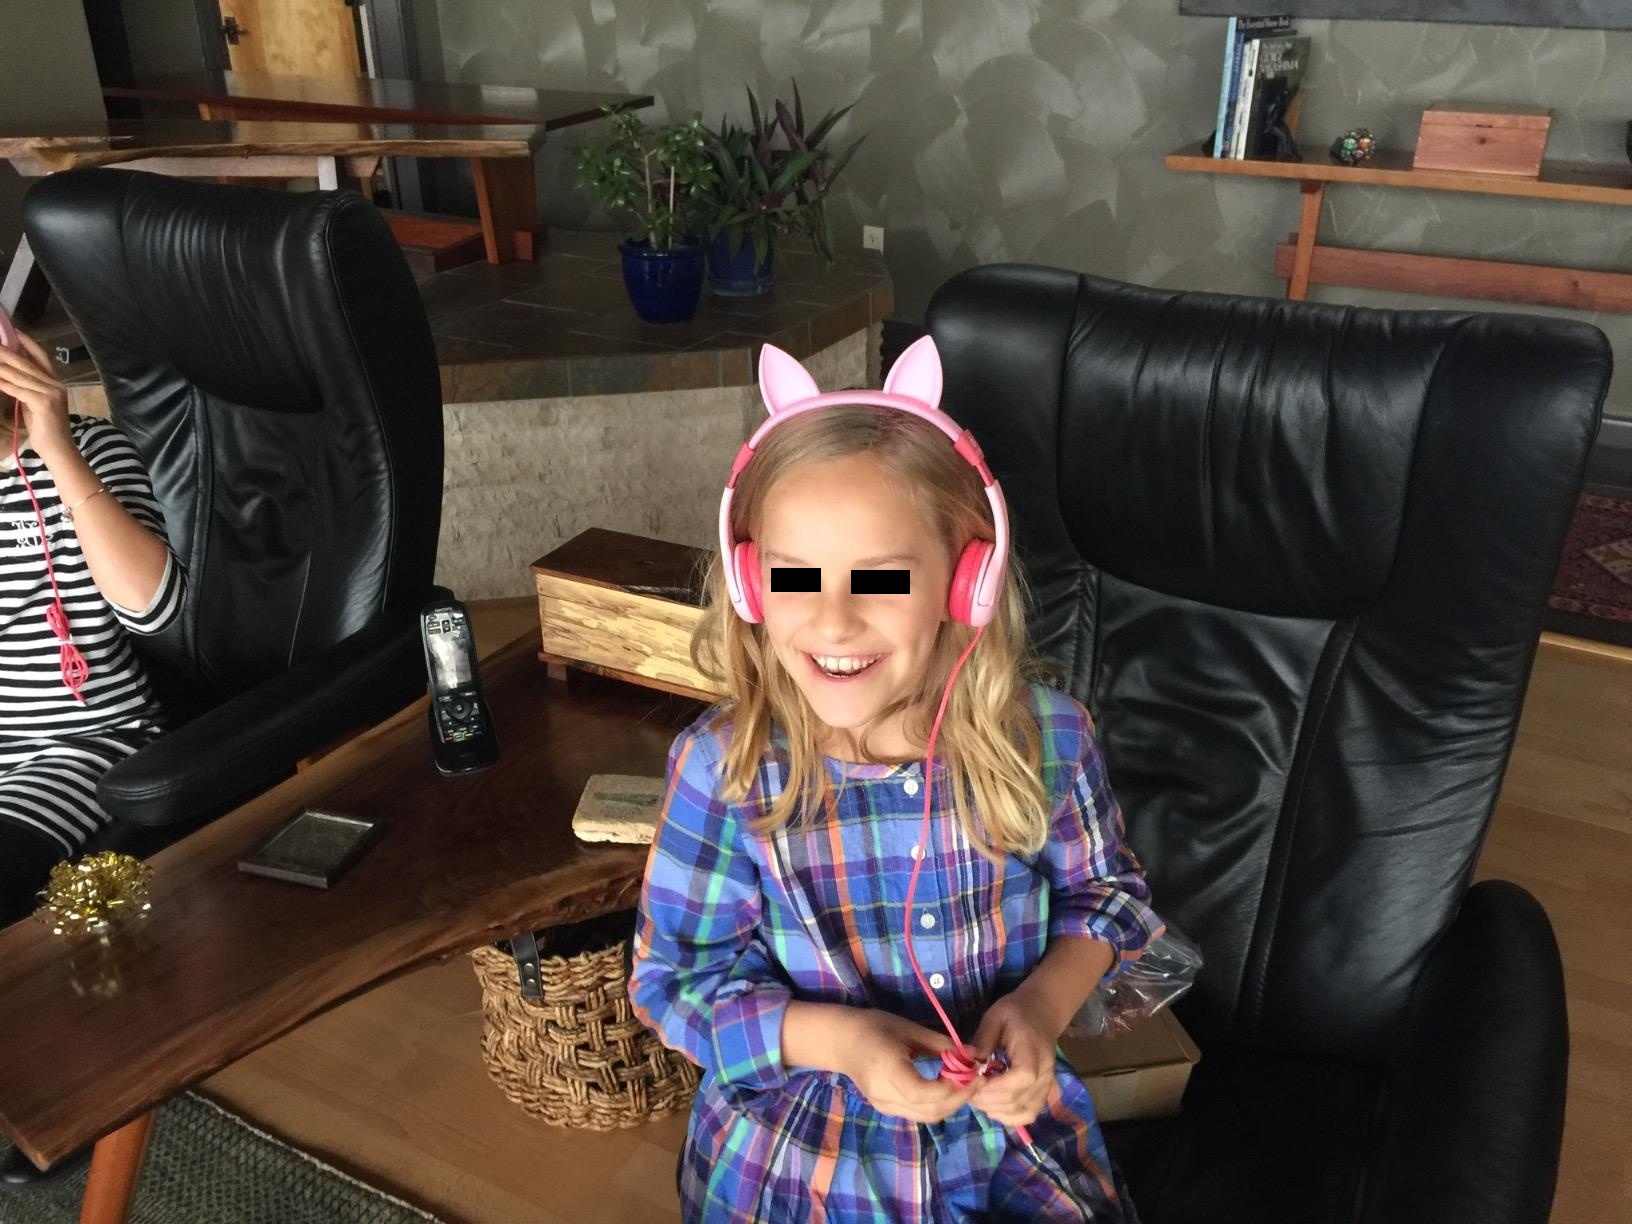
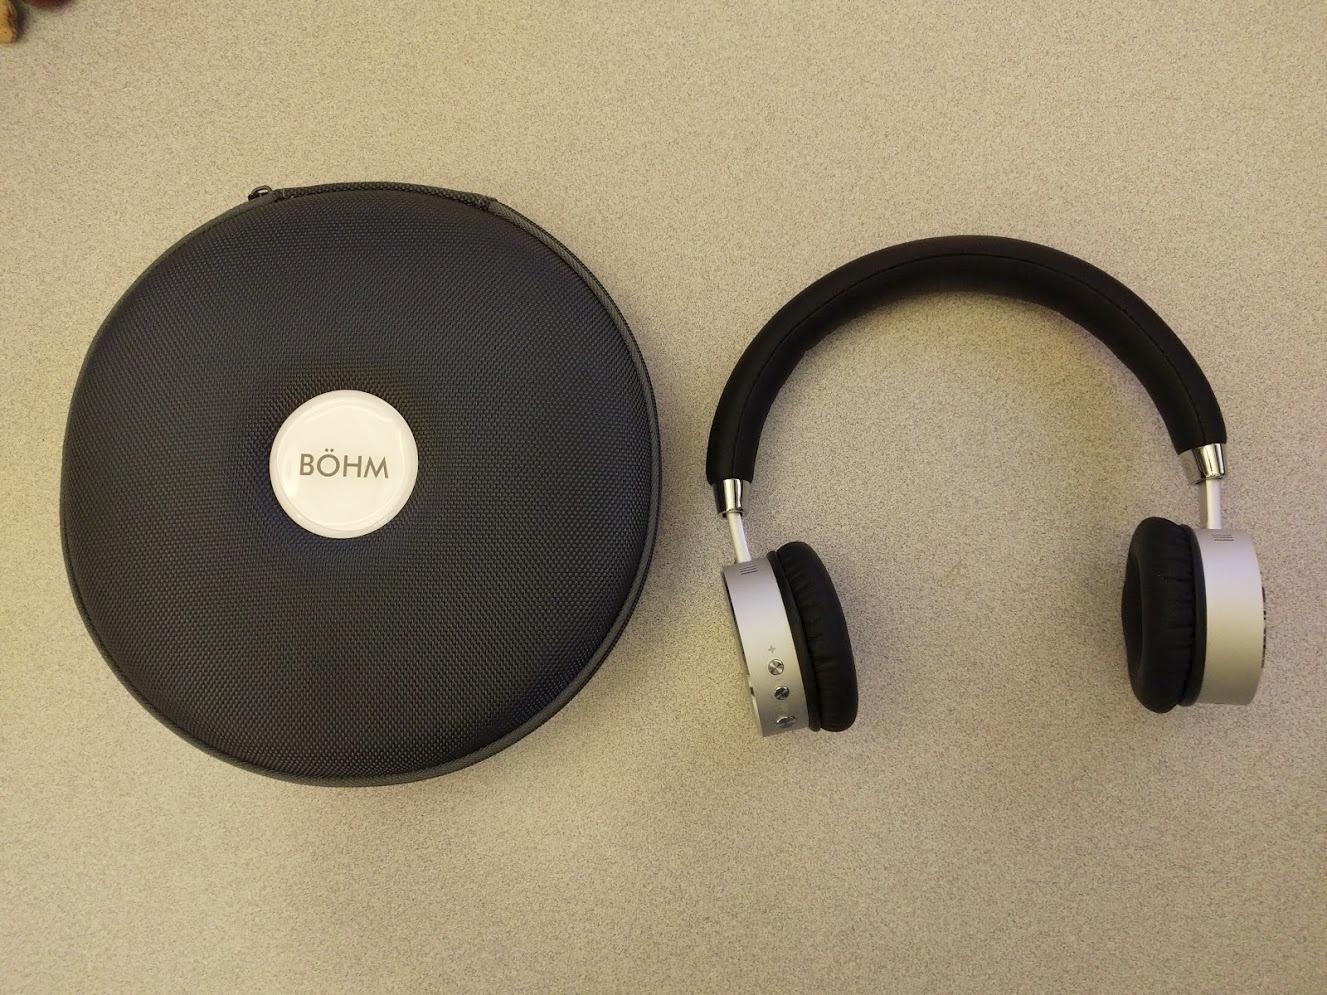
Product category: headphones
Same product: no